La Fronde (newspaper)

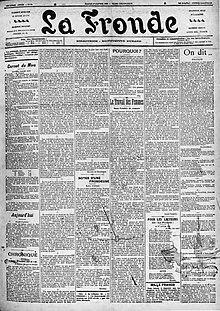
Front page of the 1 January 1898 issue of "La Fronde"

La Fronde (The Sling) was a French feminist newspaper first published in Paris on 9 December 1897 by activist Marguerite Durand (1864–1936). Durand, a well known actress and journalist, used her high-profile image to attract many notable Parisian women to contribute articles to her daily newspaper, which was the first of its kind in France to be run and written entirely by women. She also had experience on other reputable publications, including "La Presse" and "Le Figaro".